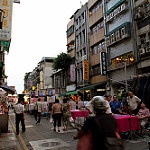
Scene: Outdoor